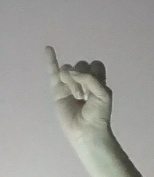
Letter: meem